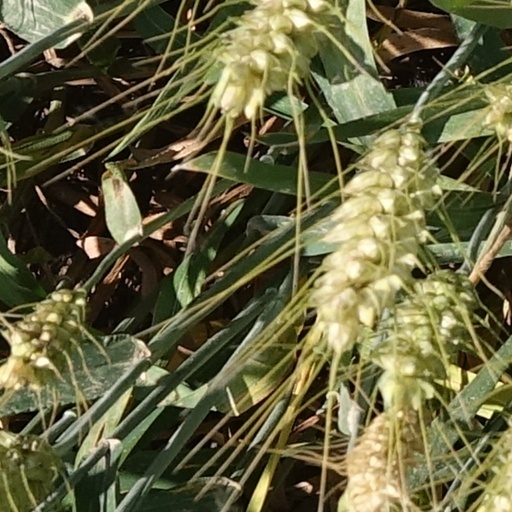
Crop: wheat